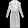
Label: Coat